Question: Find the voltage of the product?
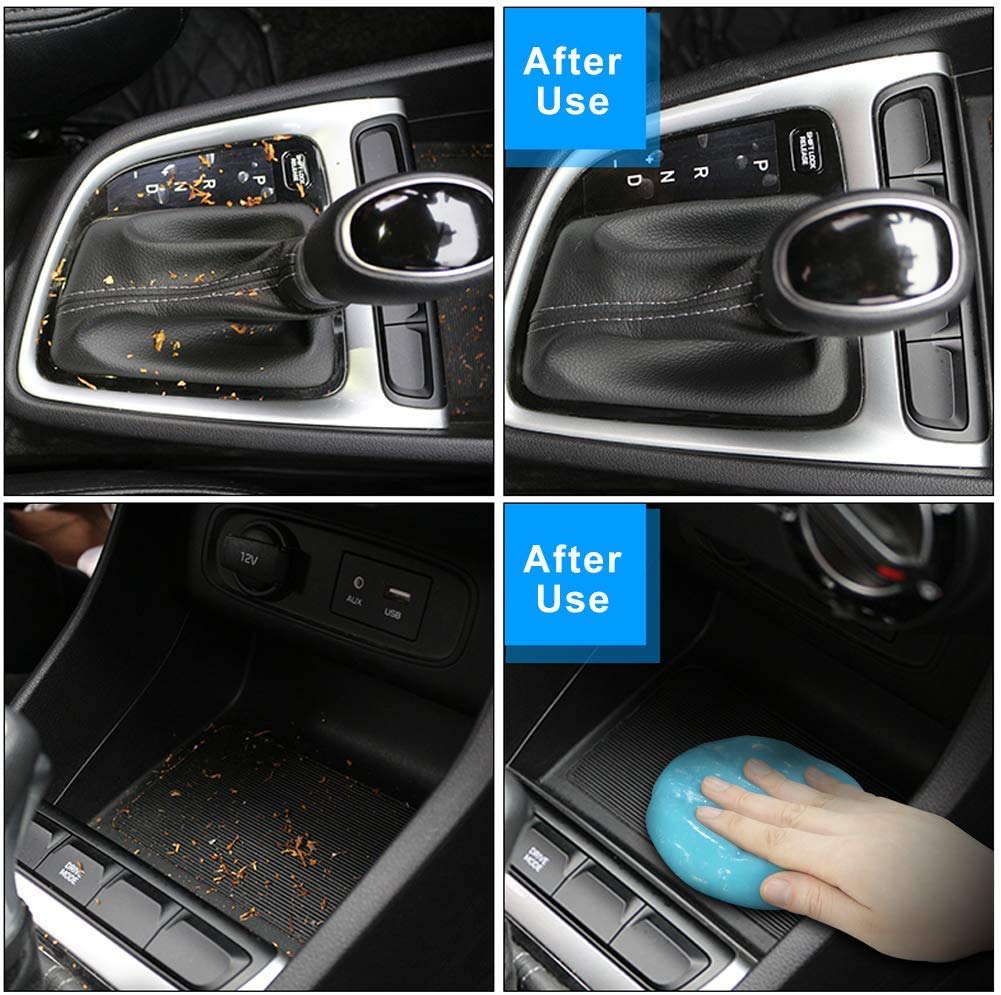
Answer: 12.0 volt